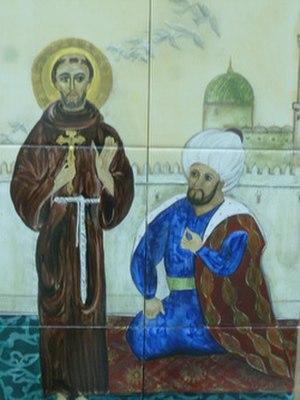
Capucin au Pays du Levant ( Paroisse Saint-Louis des français à Istanbul)
Le château de Chèreperrine est situé dans la commune d'Origny-le-Roux, dans le département de l'Orne, en région Normandie. Sa construction remonte à l'année 1704. Il est inscrit, depuis le 21 novembre 1989, au titre des monuments historiques. En partie détruit par un incendie en 1924, il a été amputé d'un tiers de sa largeur et de son étage sous toiture. Il a conservé sa cour d'honneur délimitée par des douves sèches, ses dépendances dont l'une héberge la chapelle privée, sa glacière et son parc de 30 hectares.